52nd (Lowland) Infantry Division

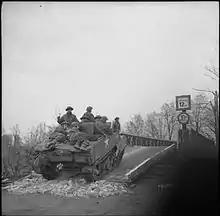
A Universal Carrier of the 6th Battalion, Cameronians (Scottish Rifles) crossing the Dortmund–Ems Canal, Germany, 4 April 1945.

The division would never be used in either of the roles it had trained for, and was transferred to Belgium via sea landing in Ostend. The 157th Infantry Brigade landed first at the end of the first week of October and the rest of the division arrived over the course of the following fortnight. On 15 October, the 157th Brigade was, temporarily, attached to the 3rd Canadian Infantry Division and relieved the Canadian units in the bridgehead over the Leopold Canal. At first the Scots of 52nd Division and the Canadians did not see eye to eye, with a cultural clash of untidy and 'undisciplined' Canadians against 'spit and polish' Scots. On taking over some Canadian positions in mid-October, Scottish officers commented: "No one in Scotland would ask a pig to lie in the houses (recently vacated by the Canadians) on the south side of the canal." However, both sides soon came to recognise that high fighting capability could be engendered in both approaches.